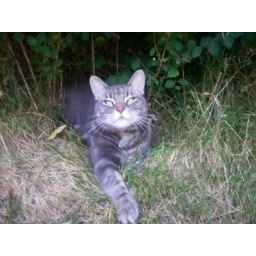
Charlotte, Hampton, Willow loves Whiskas! she would have all the pouches in the box if she could!Licking every single bowl clean!